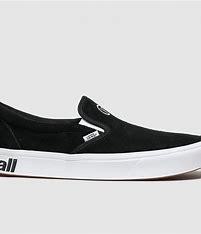
Brand: Vans
Model: Comfycush Slip On